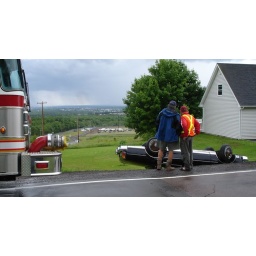
car on roof this is where the Rolling Stone s played in Concert at Magnetic hill